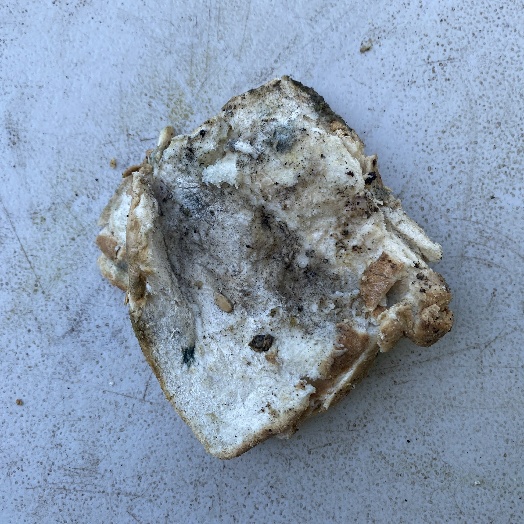
Label: Food Organics